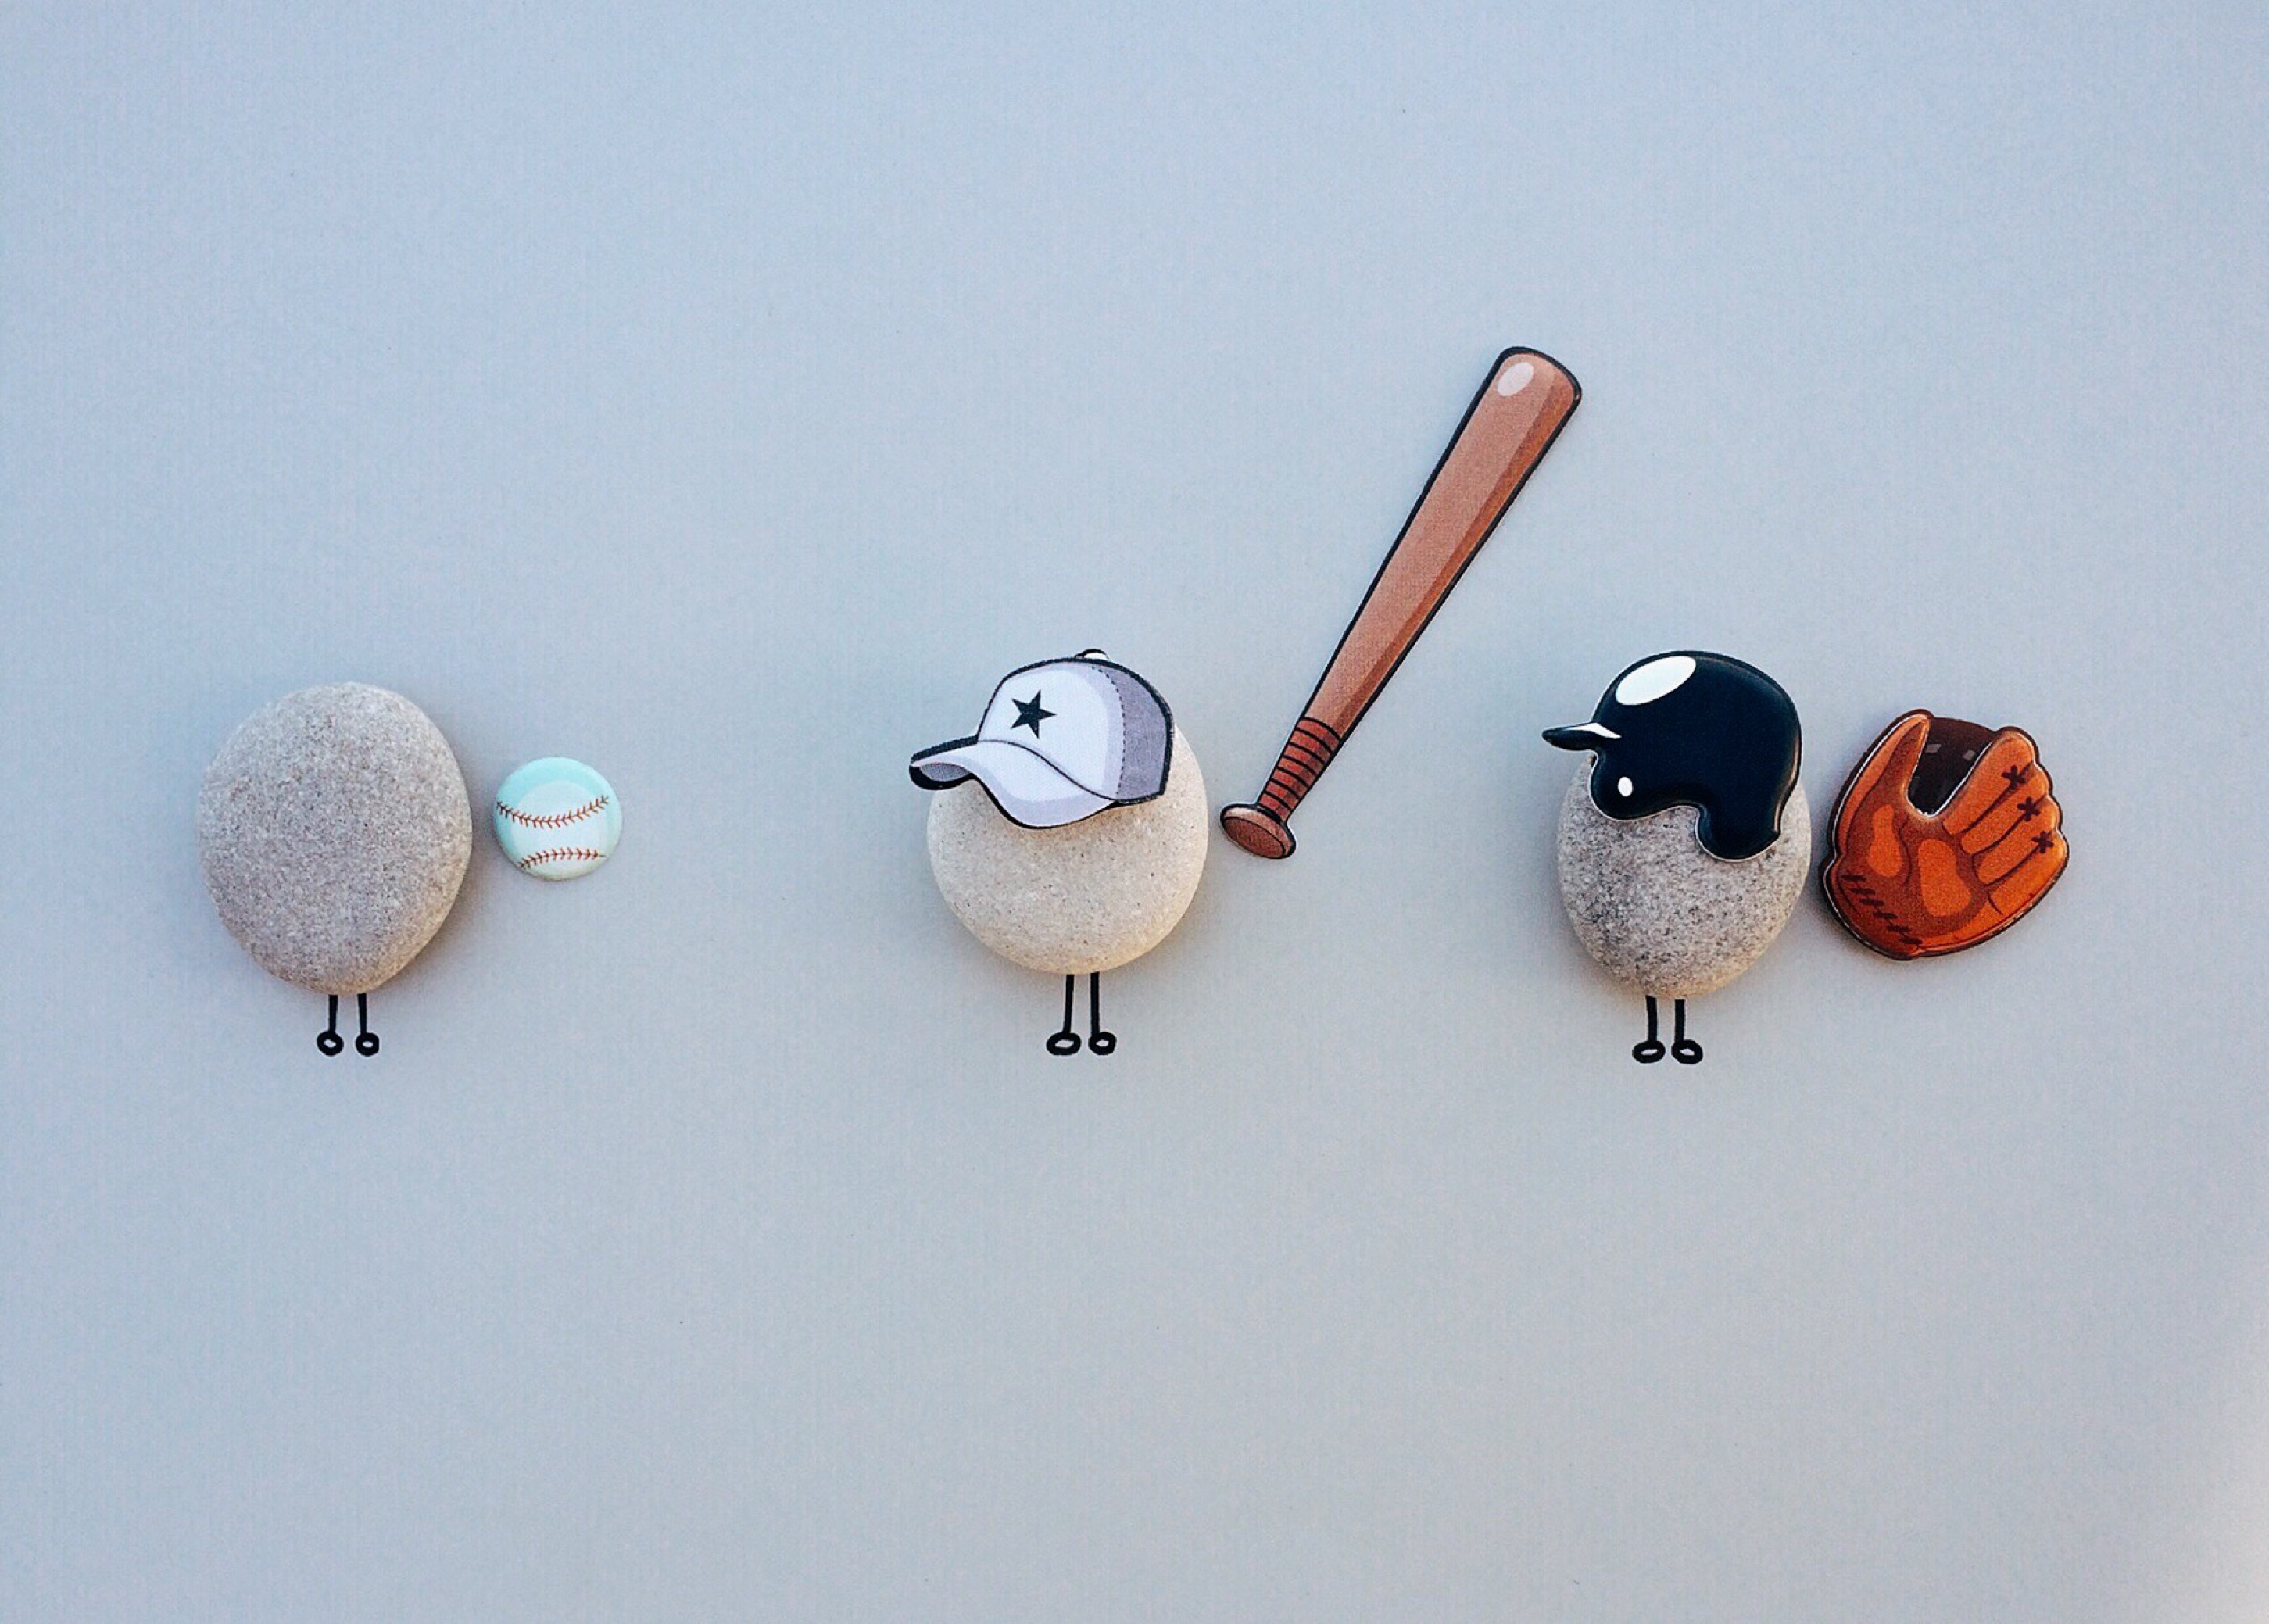
rock, bird, baseball, glove, sport, game, craft, toy, material, art, ball, bat, baseball player, stuffed toy